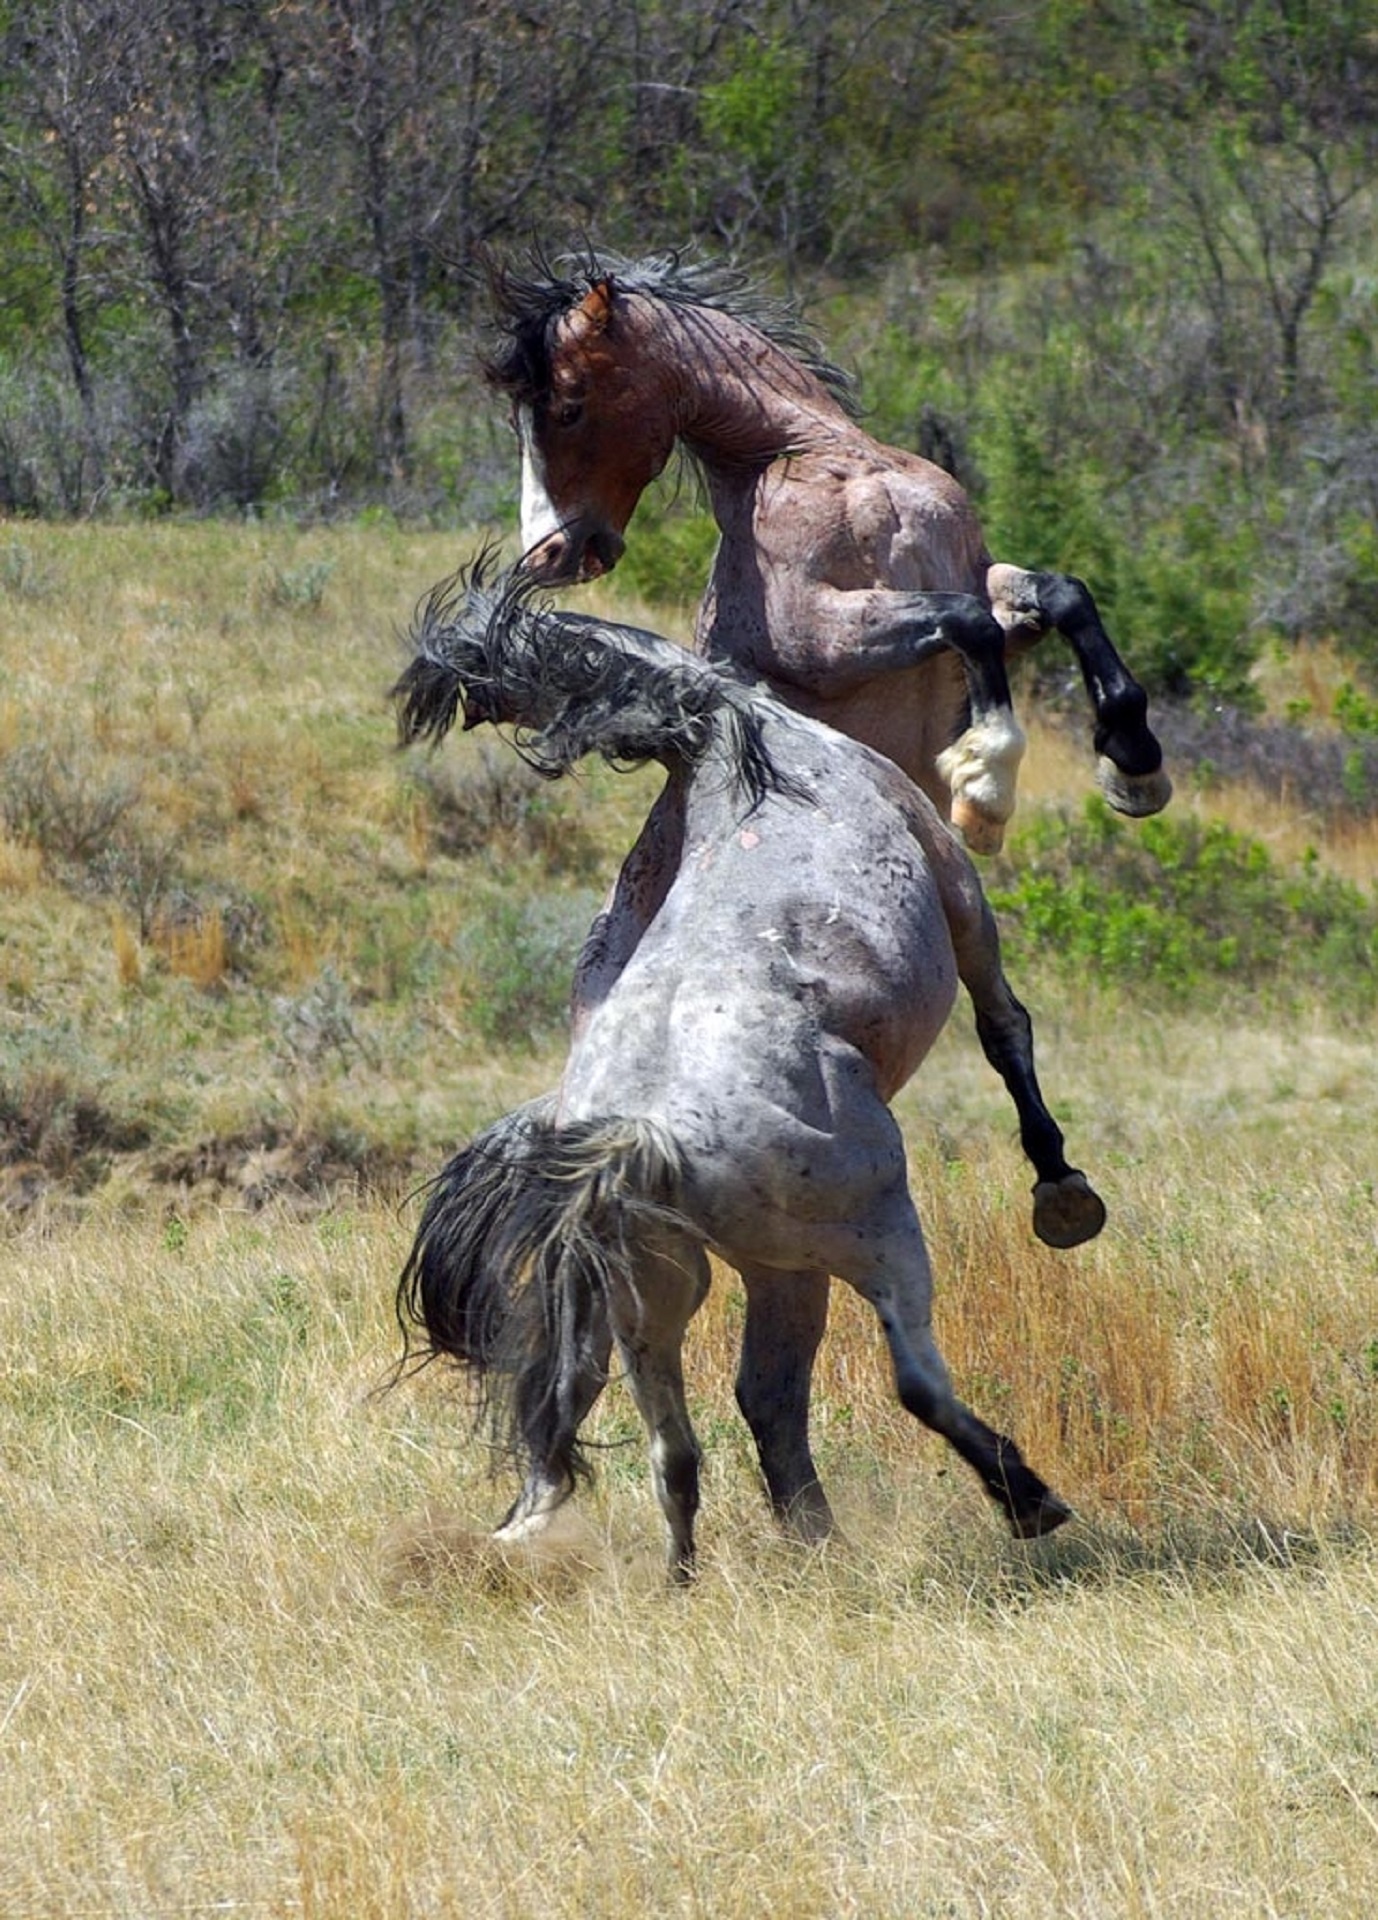
landscape, running, panorama, range, wildlife, wild, herd, horse, stallion, animals, mare, equestrianism, pack animal, eventing, feral horses, stallions, horse like mammal, mustang horse, english riding